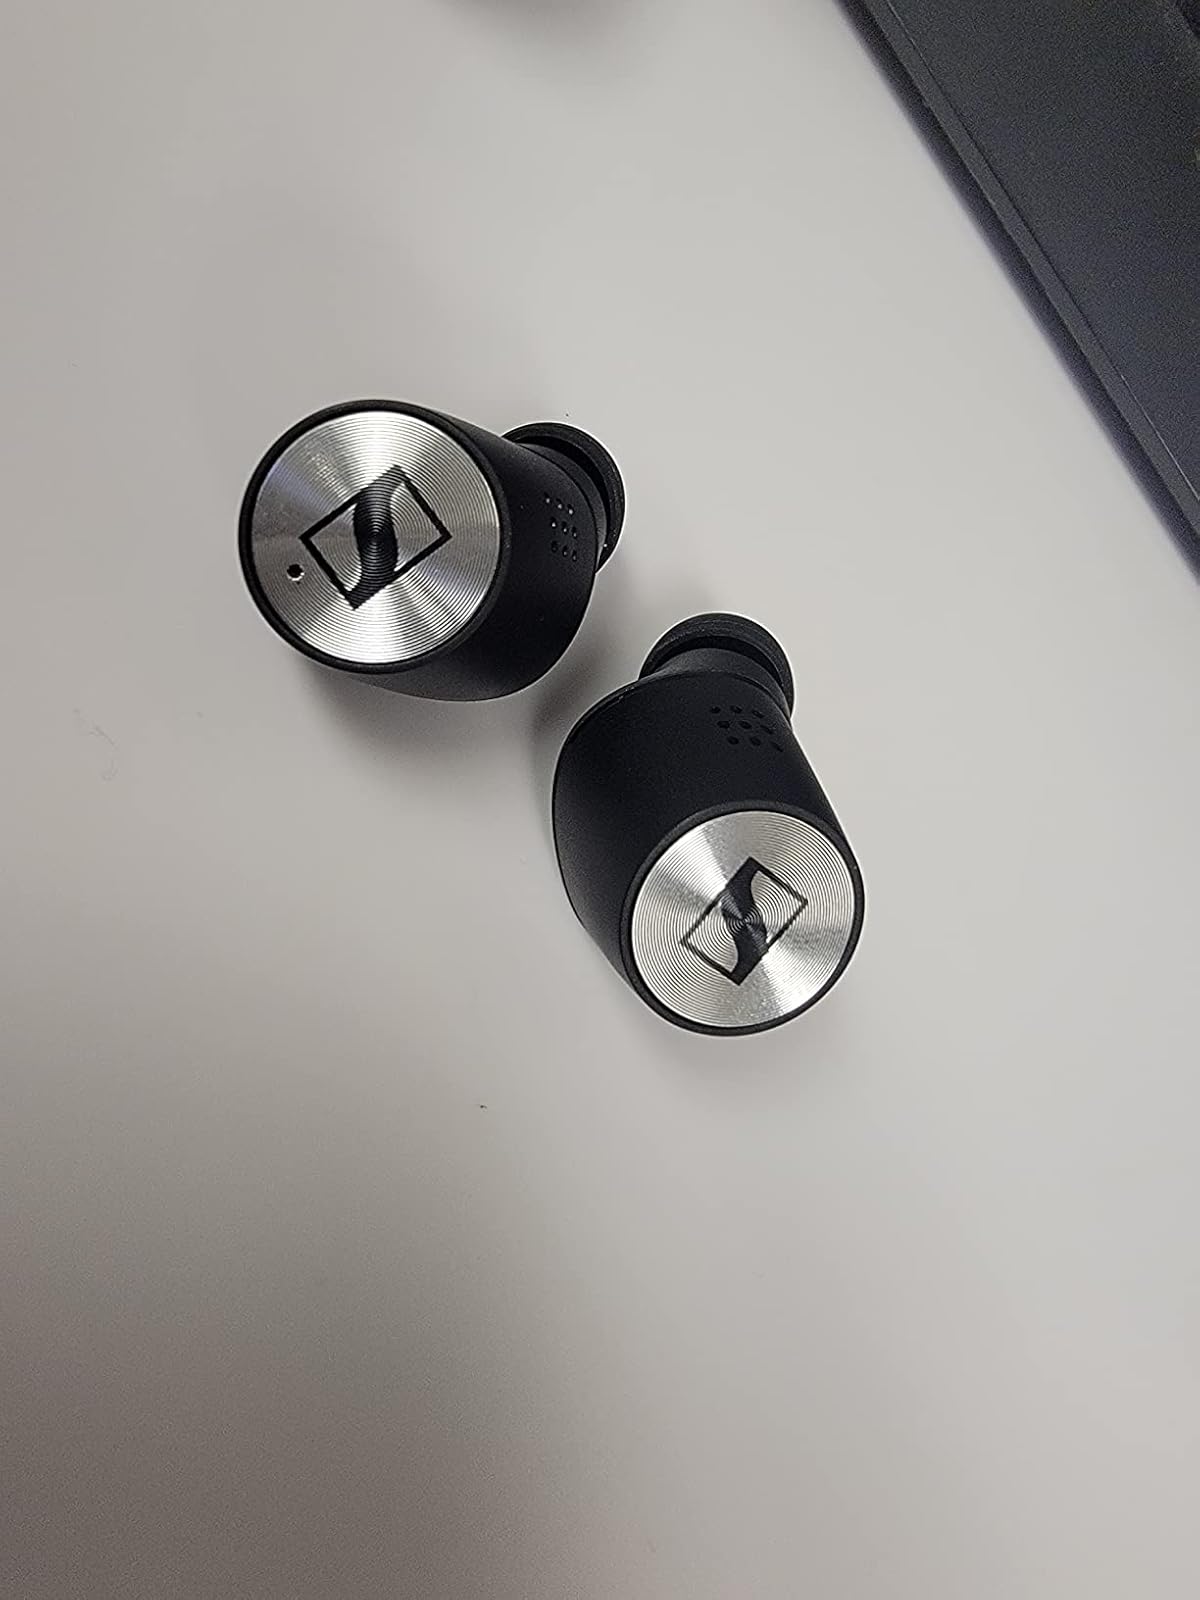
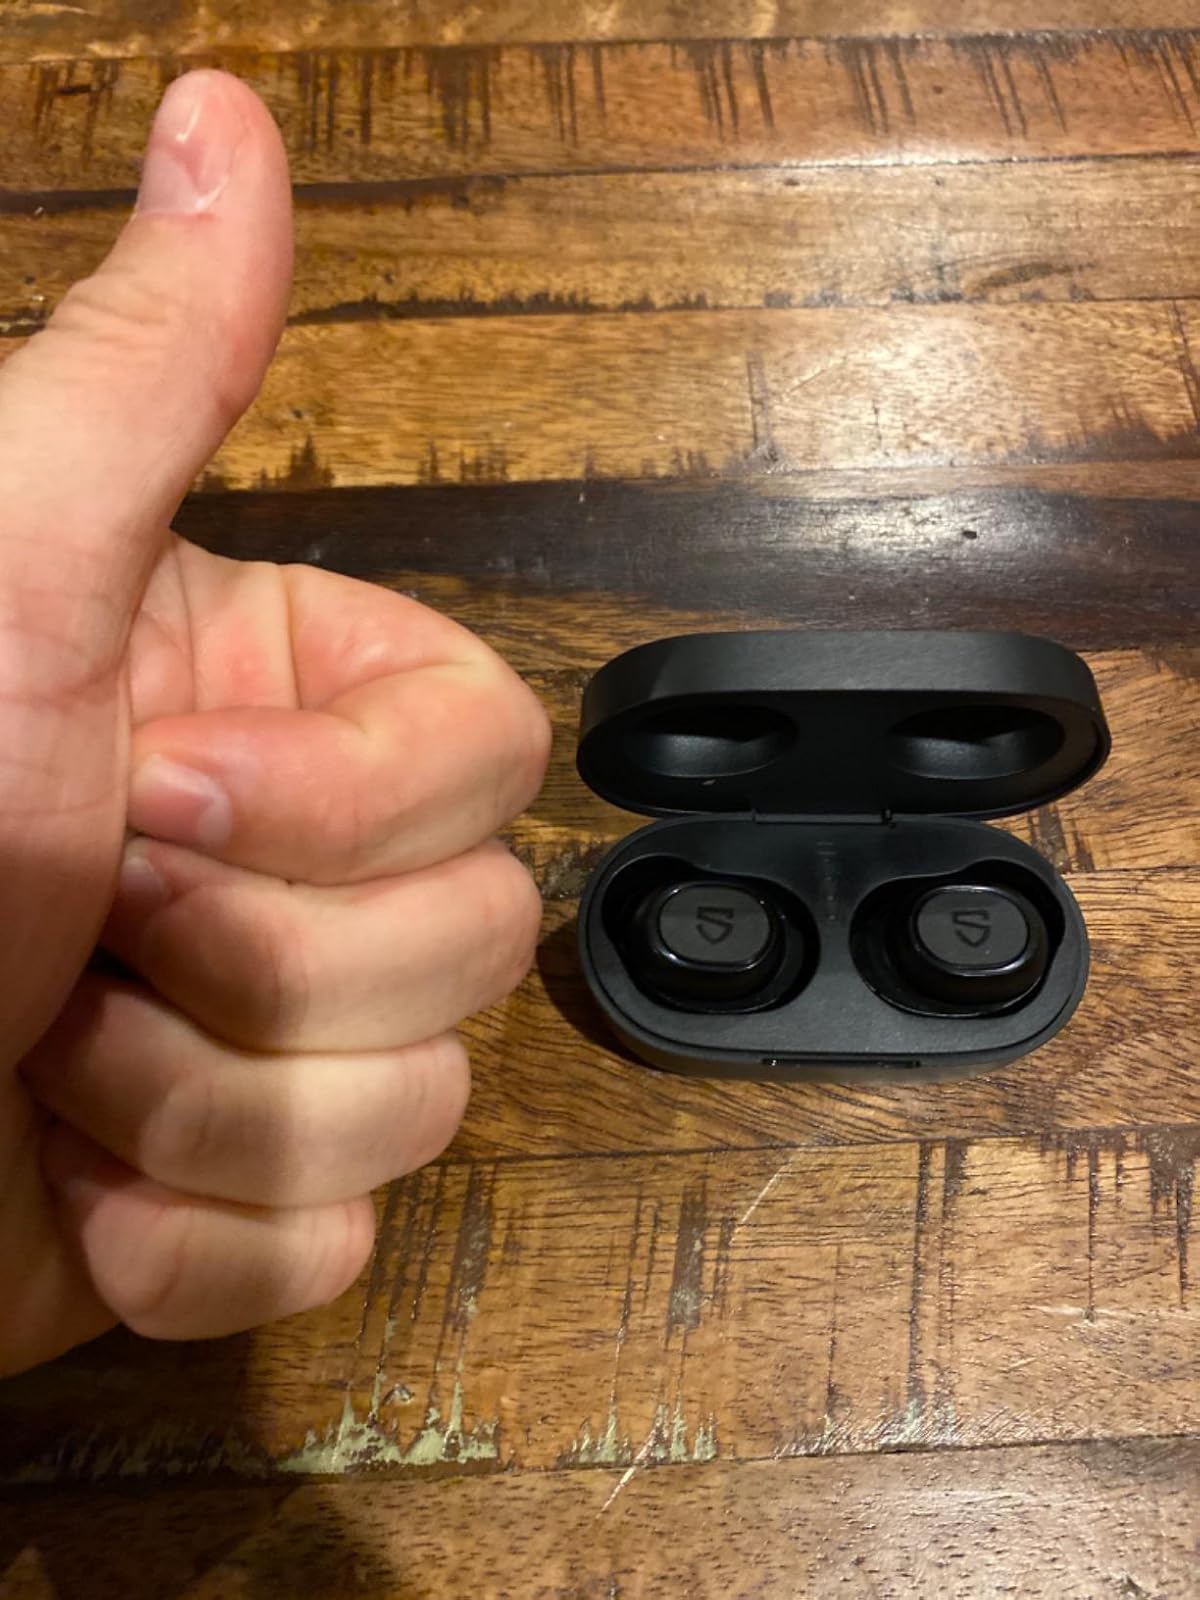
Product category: earbuds
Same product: no